Art of Burkina Faso

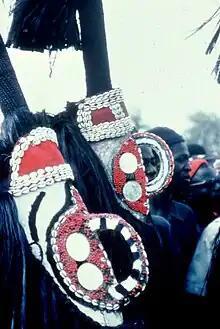
Two female Mossi masks of the eastern style at a year-end ceremony in the village of Zegedeguin.

In the southwest masks represent animals such as antelope, bush buffalo, and various strange creatures, are painted red, white and black. In the east, around Boulsa, masks have tall posts above the face to which fiber is attached.